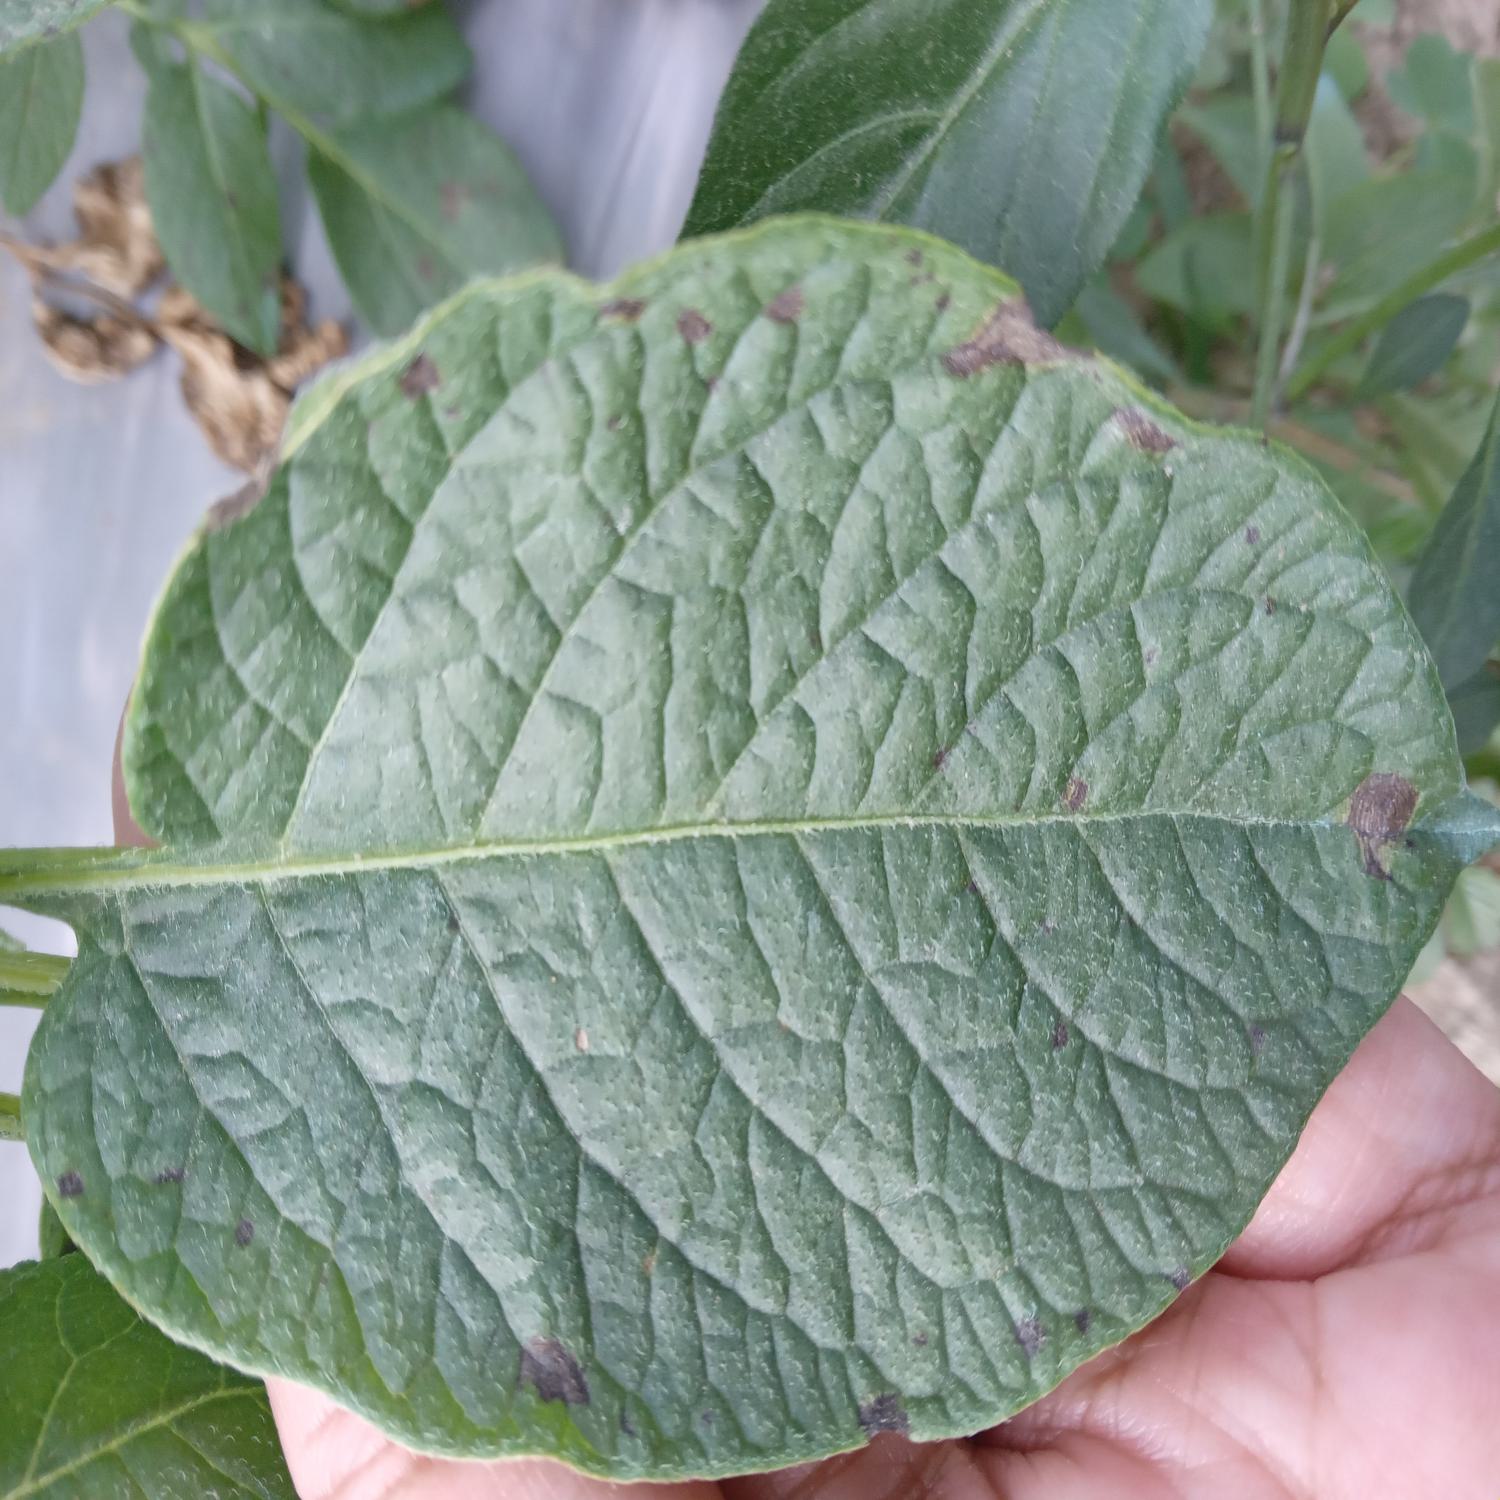
Label: Pest